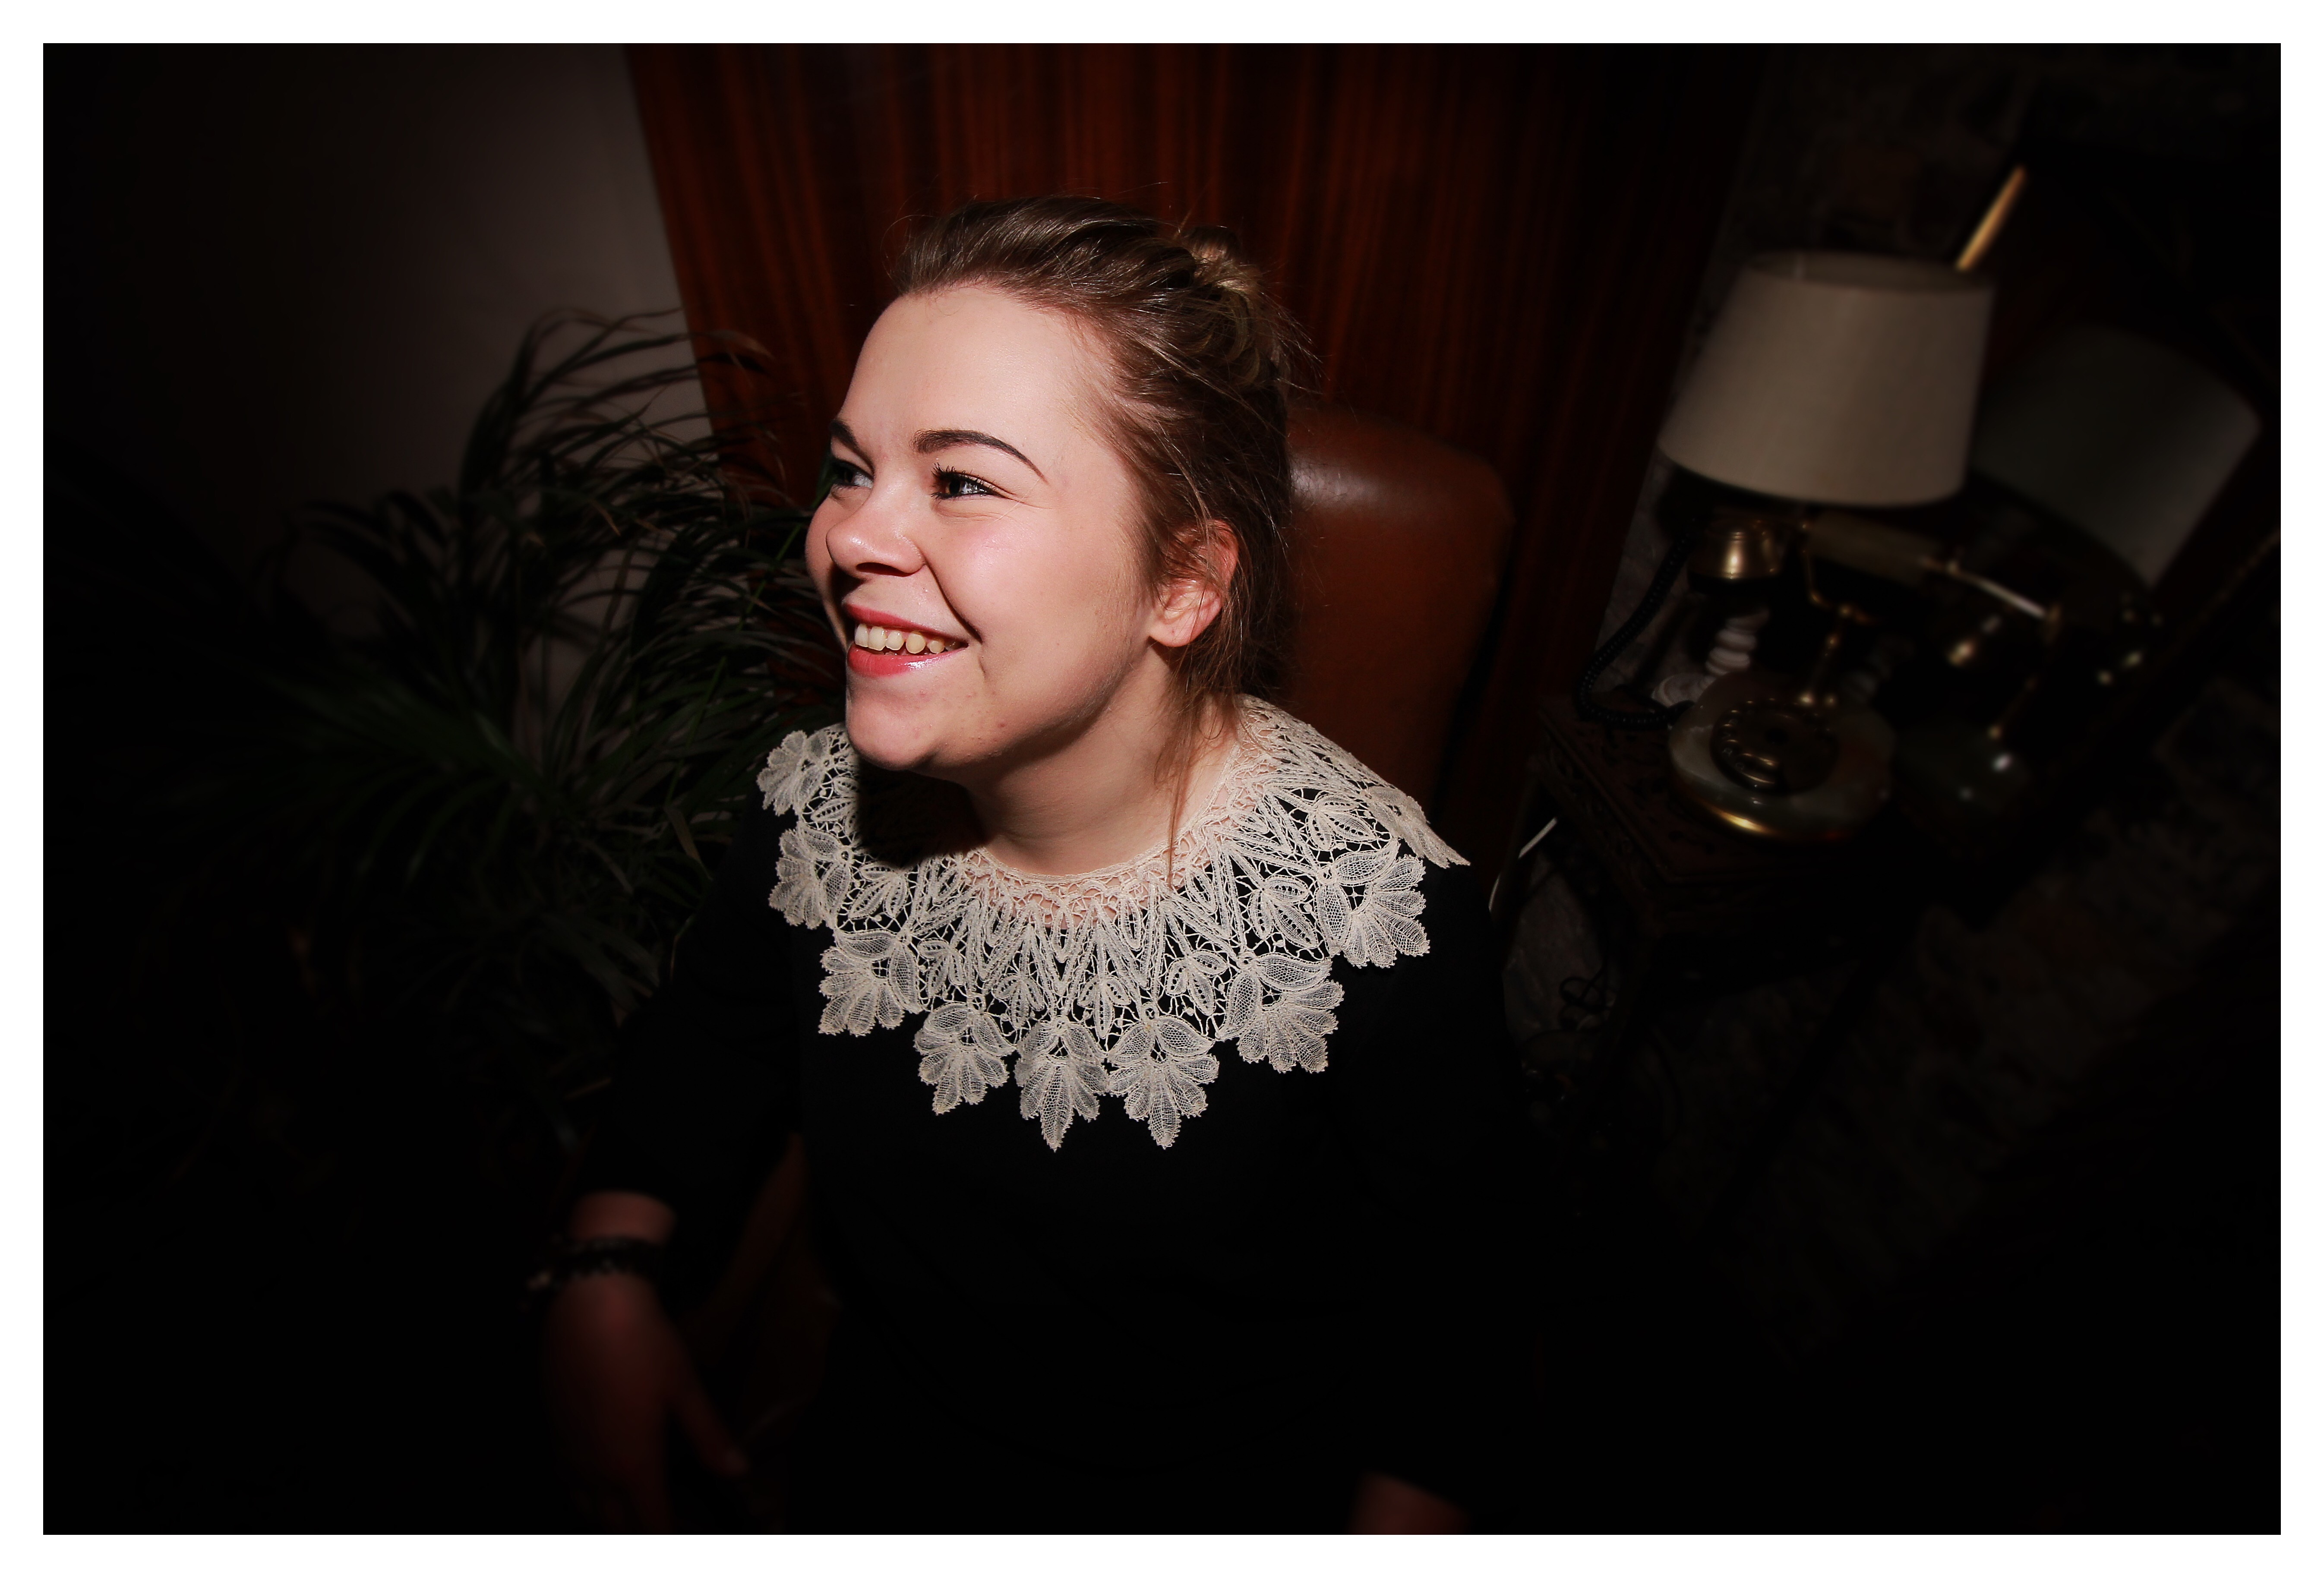
photography, portrait, fashion, linen, hairstyle, dress, photograph, photo shoot, antique collar in lace, created in the 1920s